Gurcy-le-Châtel

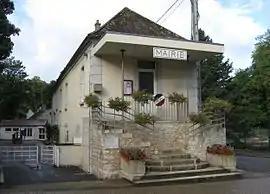
The town hall in Gurcy-le-Châtel

Gurcy-le-Châtel is a commune in the Seine-et-Marne department in the Île-de-France region in north-central France. It is situated some 75 km south-east of Paris.